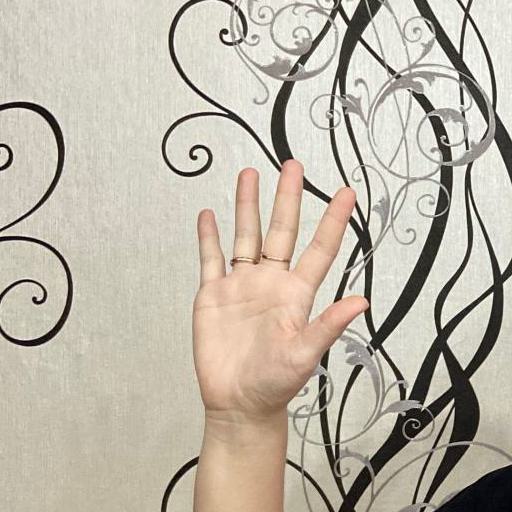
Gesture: palm